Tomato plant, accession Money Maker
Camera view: vertical (180 deg); turntable rotation: 270 degrees
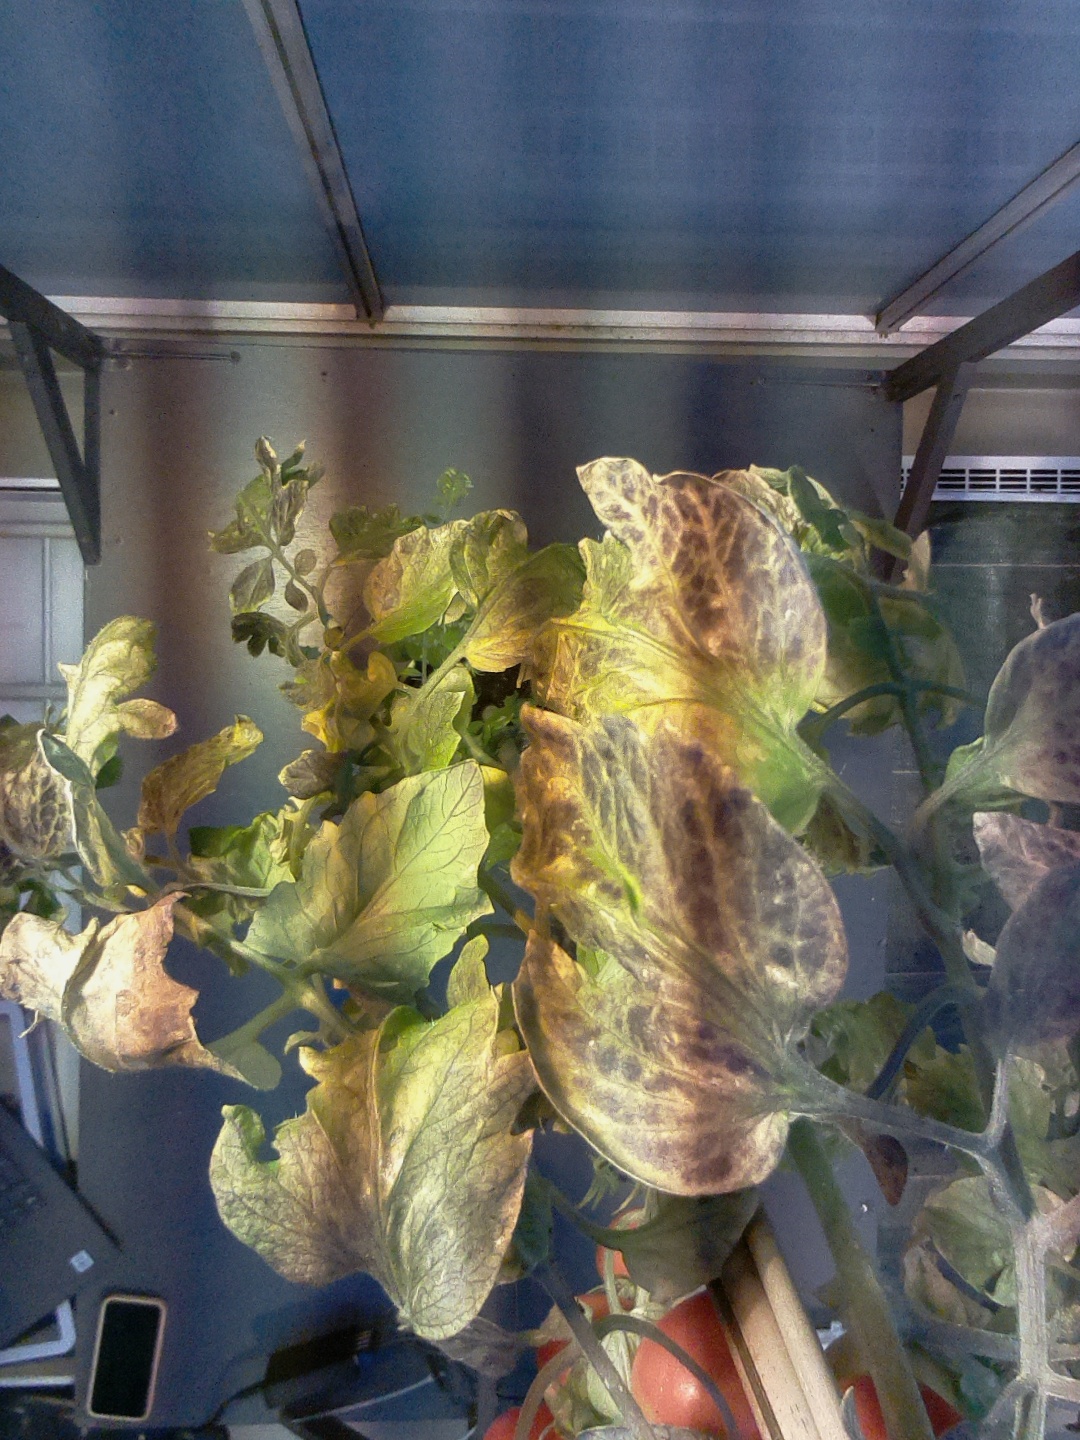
BBCH growth stage 87: 70%-80% of fruits show typical fully ripe color